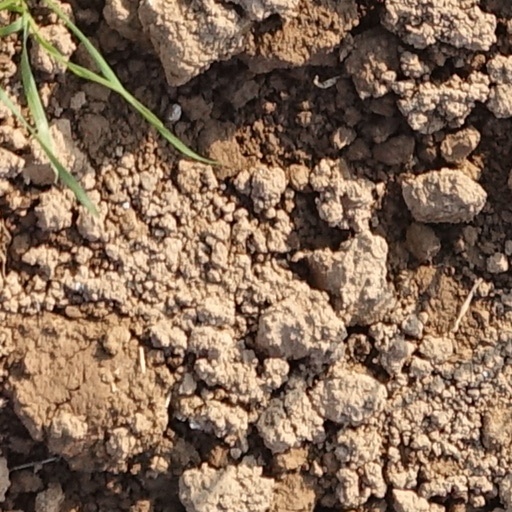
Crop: wheat